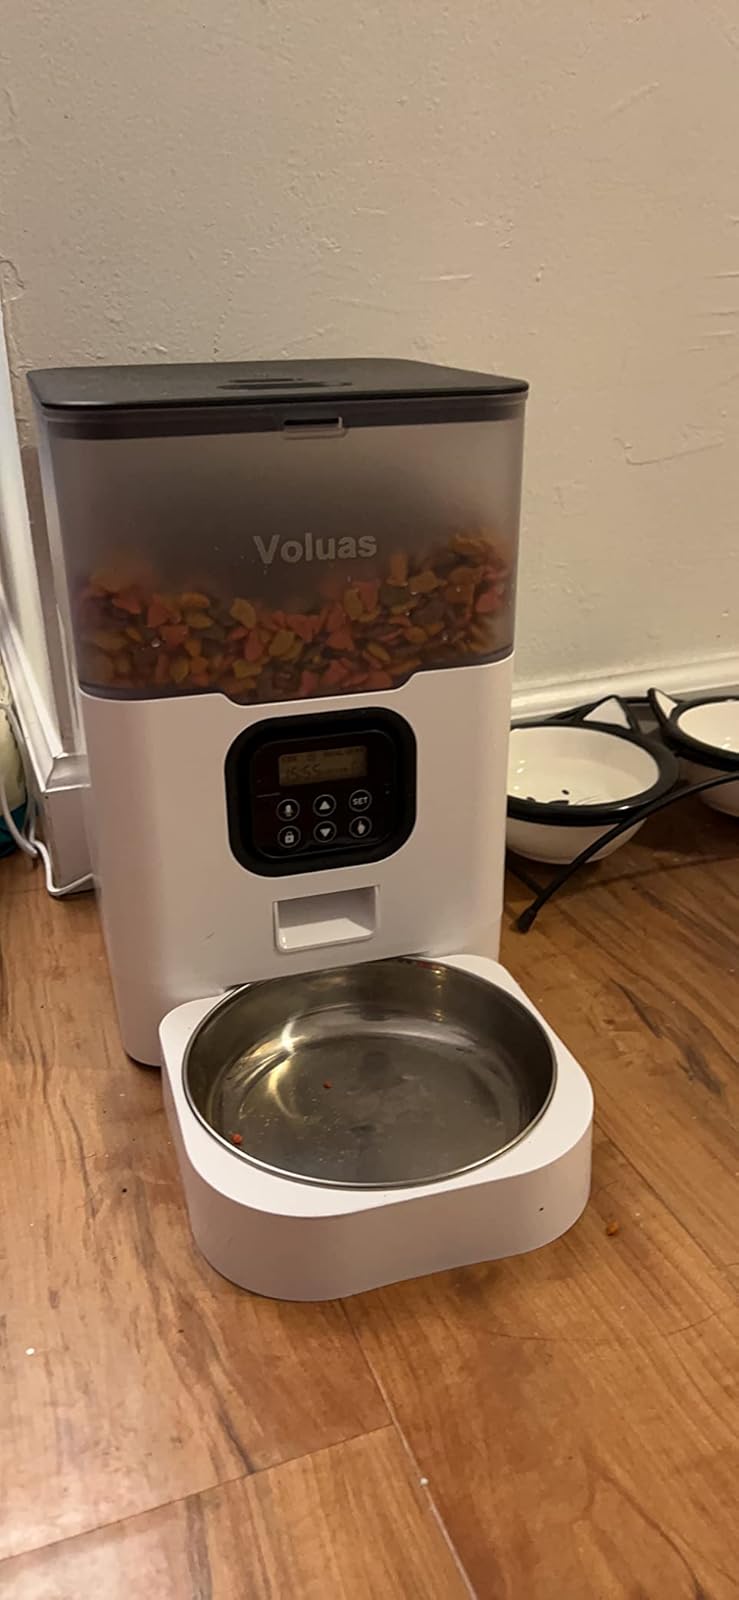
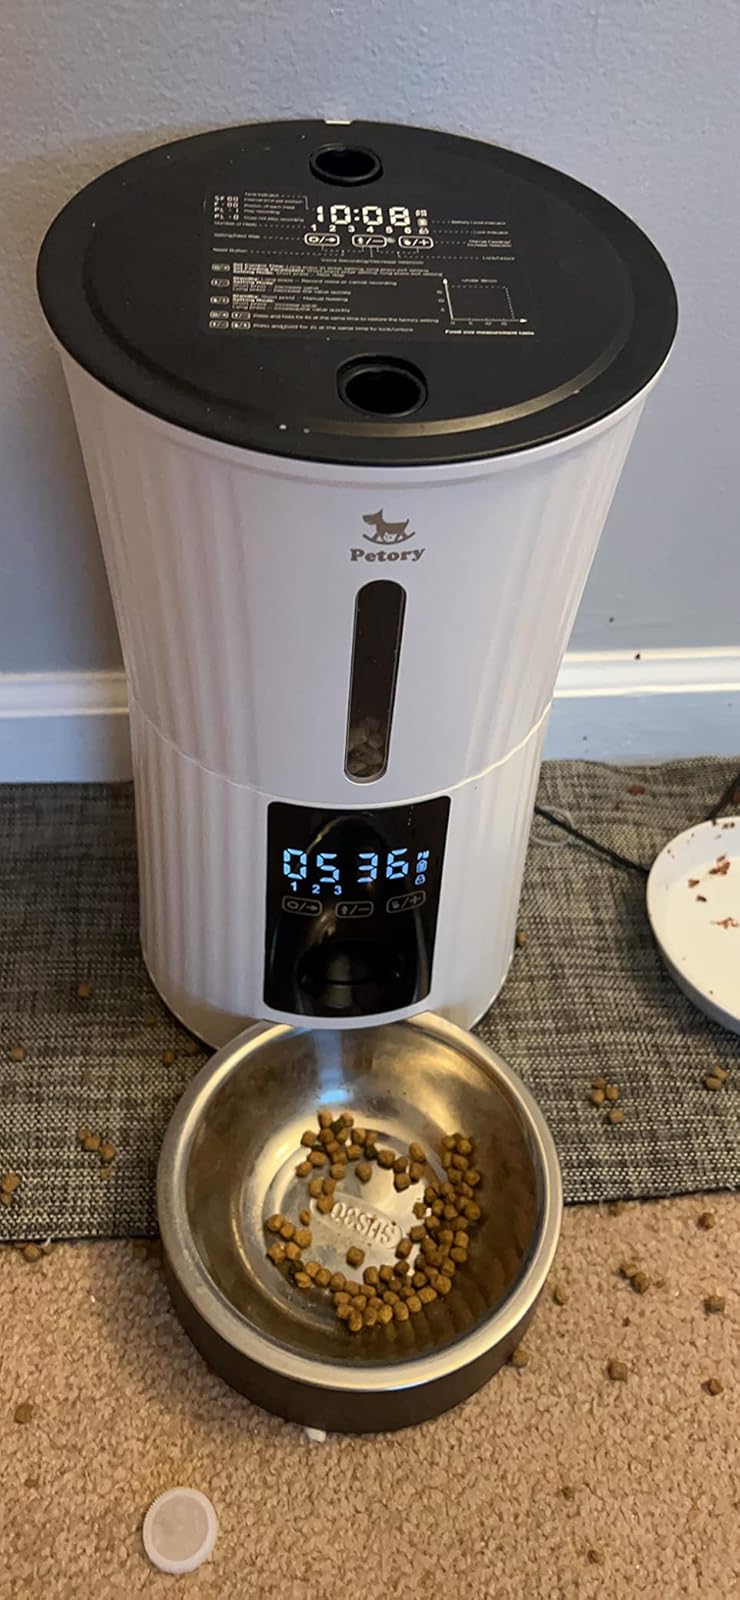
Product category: items_feeder
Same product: no